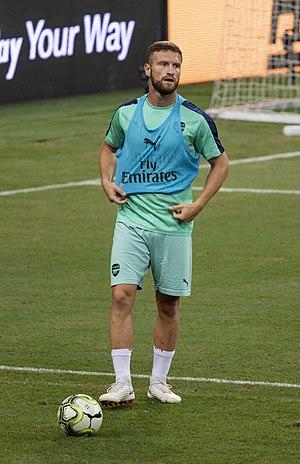
Shkodran Mustafi est un footballeur international allemand qui évolue au poste de défenseur à Arsenal. Il est également de nationalité albanaise.